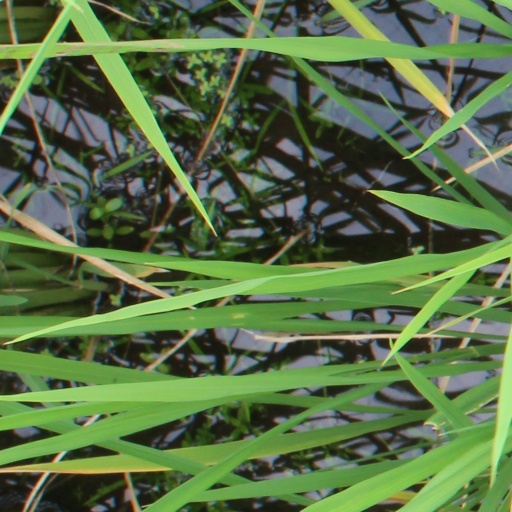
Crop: rice